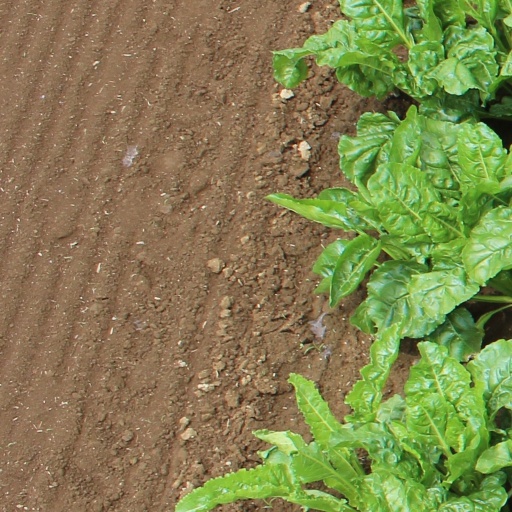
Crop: sugar beet